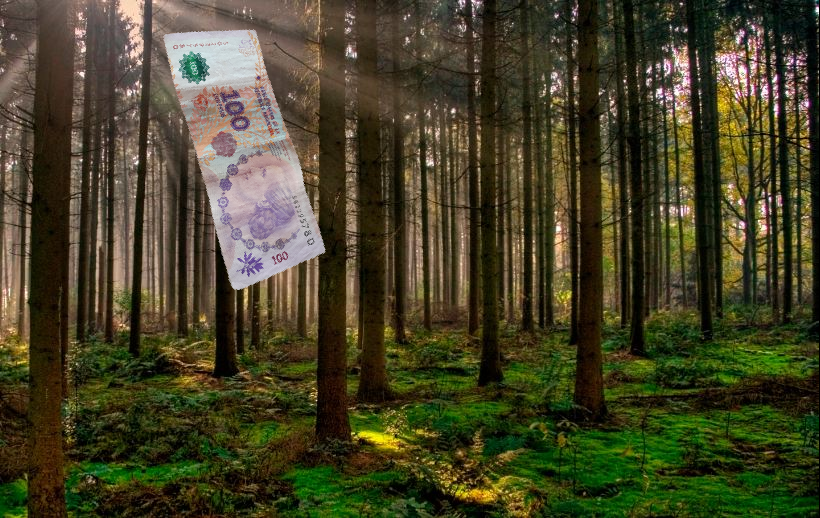
Denominación: 100